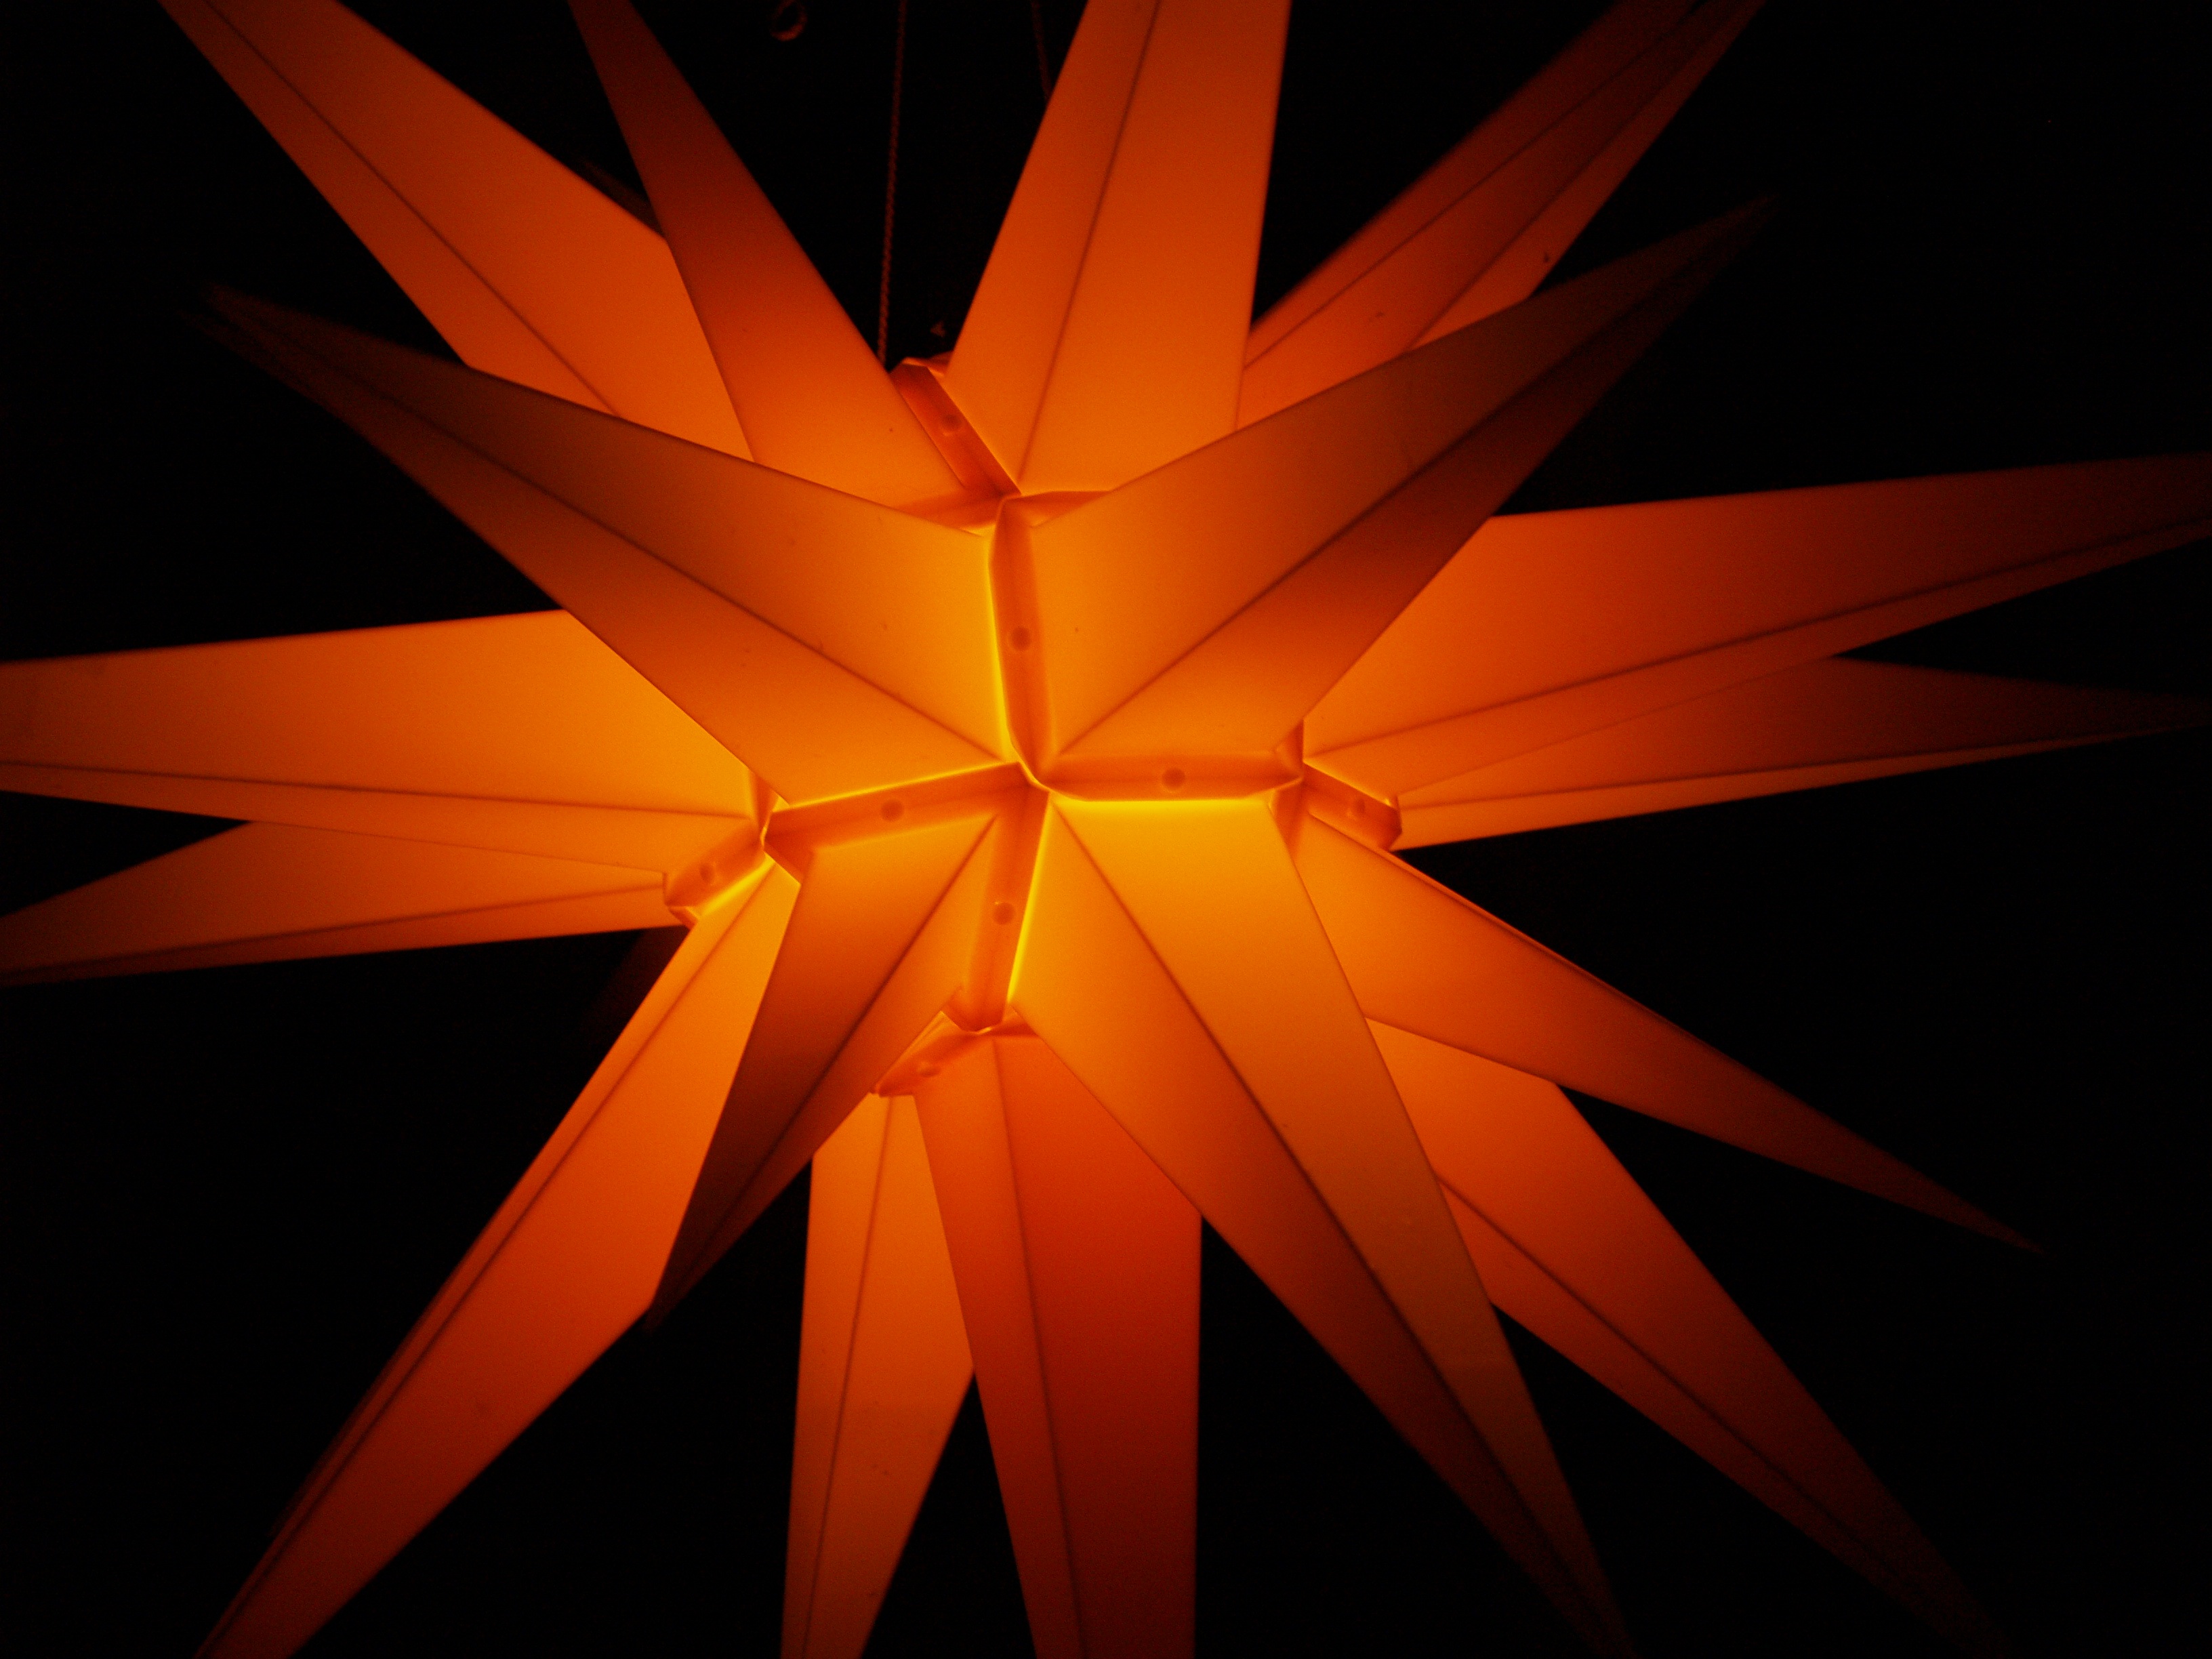
light, sun, sunlight, star, flower, contemplation, decoration, orange, line, red, flame, darkness, lamp, black, yellow, christmas, lighting, circle, illuminated, advent, christmas time, art, illustration, design, contemplative, decorative, bright, symmetry, rays, poinsettia, shape, christmas eve, astronomical object, computer wallpaper, moravian